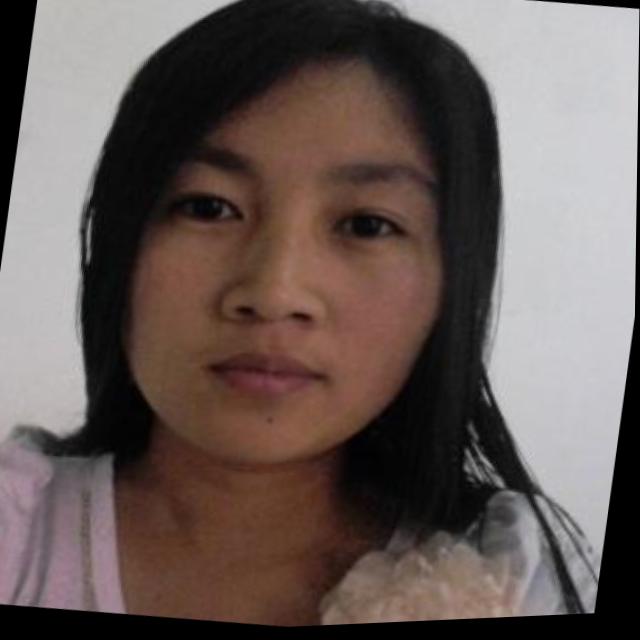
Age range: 21-44